Rechipo

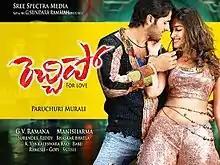
Film poster

Rechipo is a 2009 Indian Telugu-language romantic action comedy film, starring Nithiin and Ileana D'Cruz. The film is produced by G. V. Ramana, cinematography by T. Surendra Reddy and directed by Parachuri Murali. The film released on 25 September 2009. Later, it was dubbed into Tamil as "Dhana" and Hindi as "Aaj Ka Naya Khiladi" (2010). The film was an utter flop.